Museum Campus

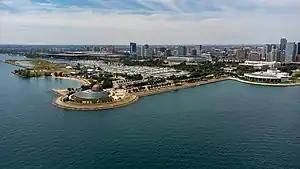

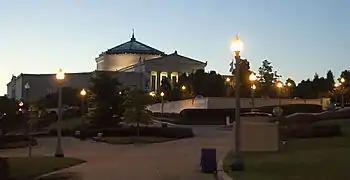
Shedd Aquarium in the Museum Campus at dawn.

Museum Campus is a park in Chicago along Lake Michigan. It encompasses five of the city's major attractions: the Adler Planetarium, America's first planetarium; the Shedd Aquarium; the Field Museum of Natural History; Soldier Field, home of the Chicago Bears of the National Football League; and the Lakeside Center of McCormick Place. Spanning from Roosevelt Road in the north to the terminus of the Stevenson Expressway at Lake Shore Drive in the south, the Museum Campus consists of the southeastern portion of Grant Park, the entirety of Northerly Island, and the northern portion of Burnham Park.